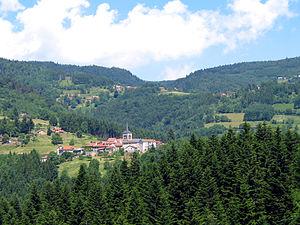
Valcivières (Puy-de-Dôme - France), le village.